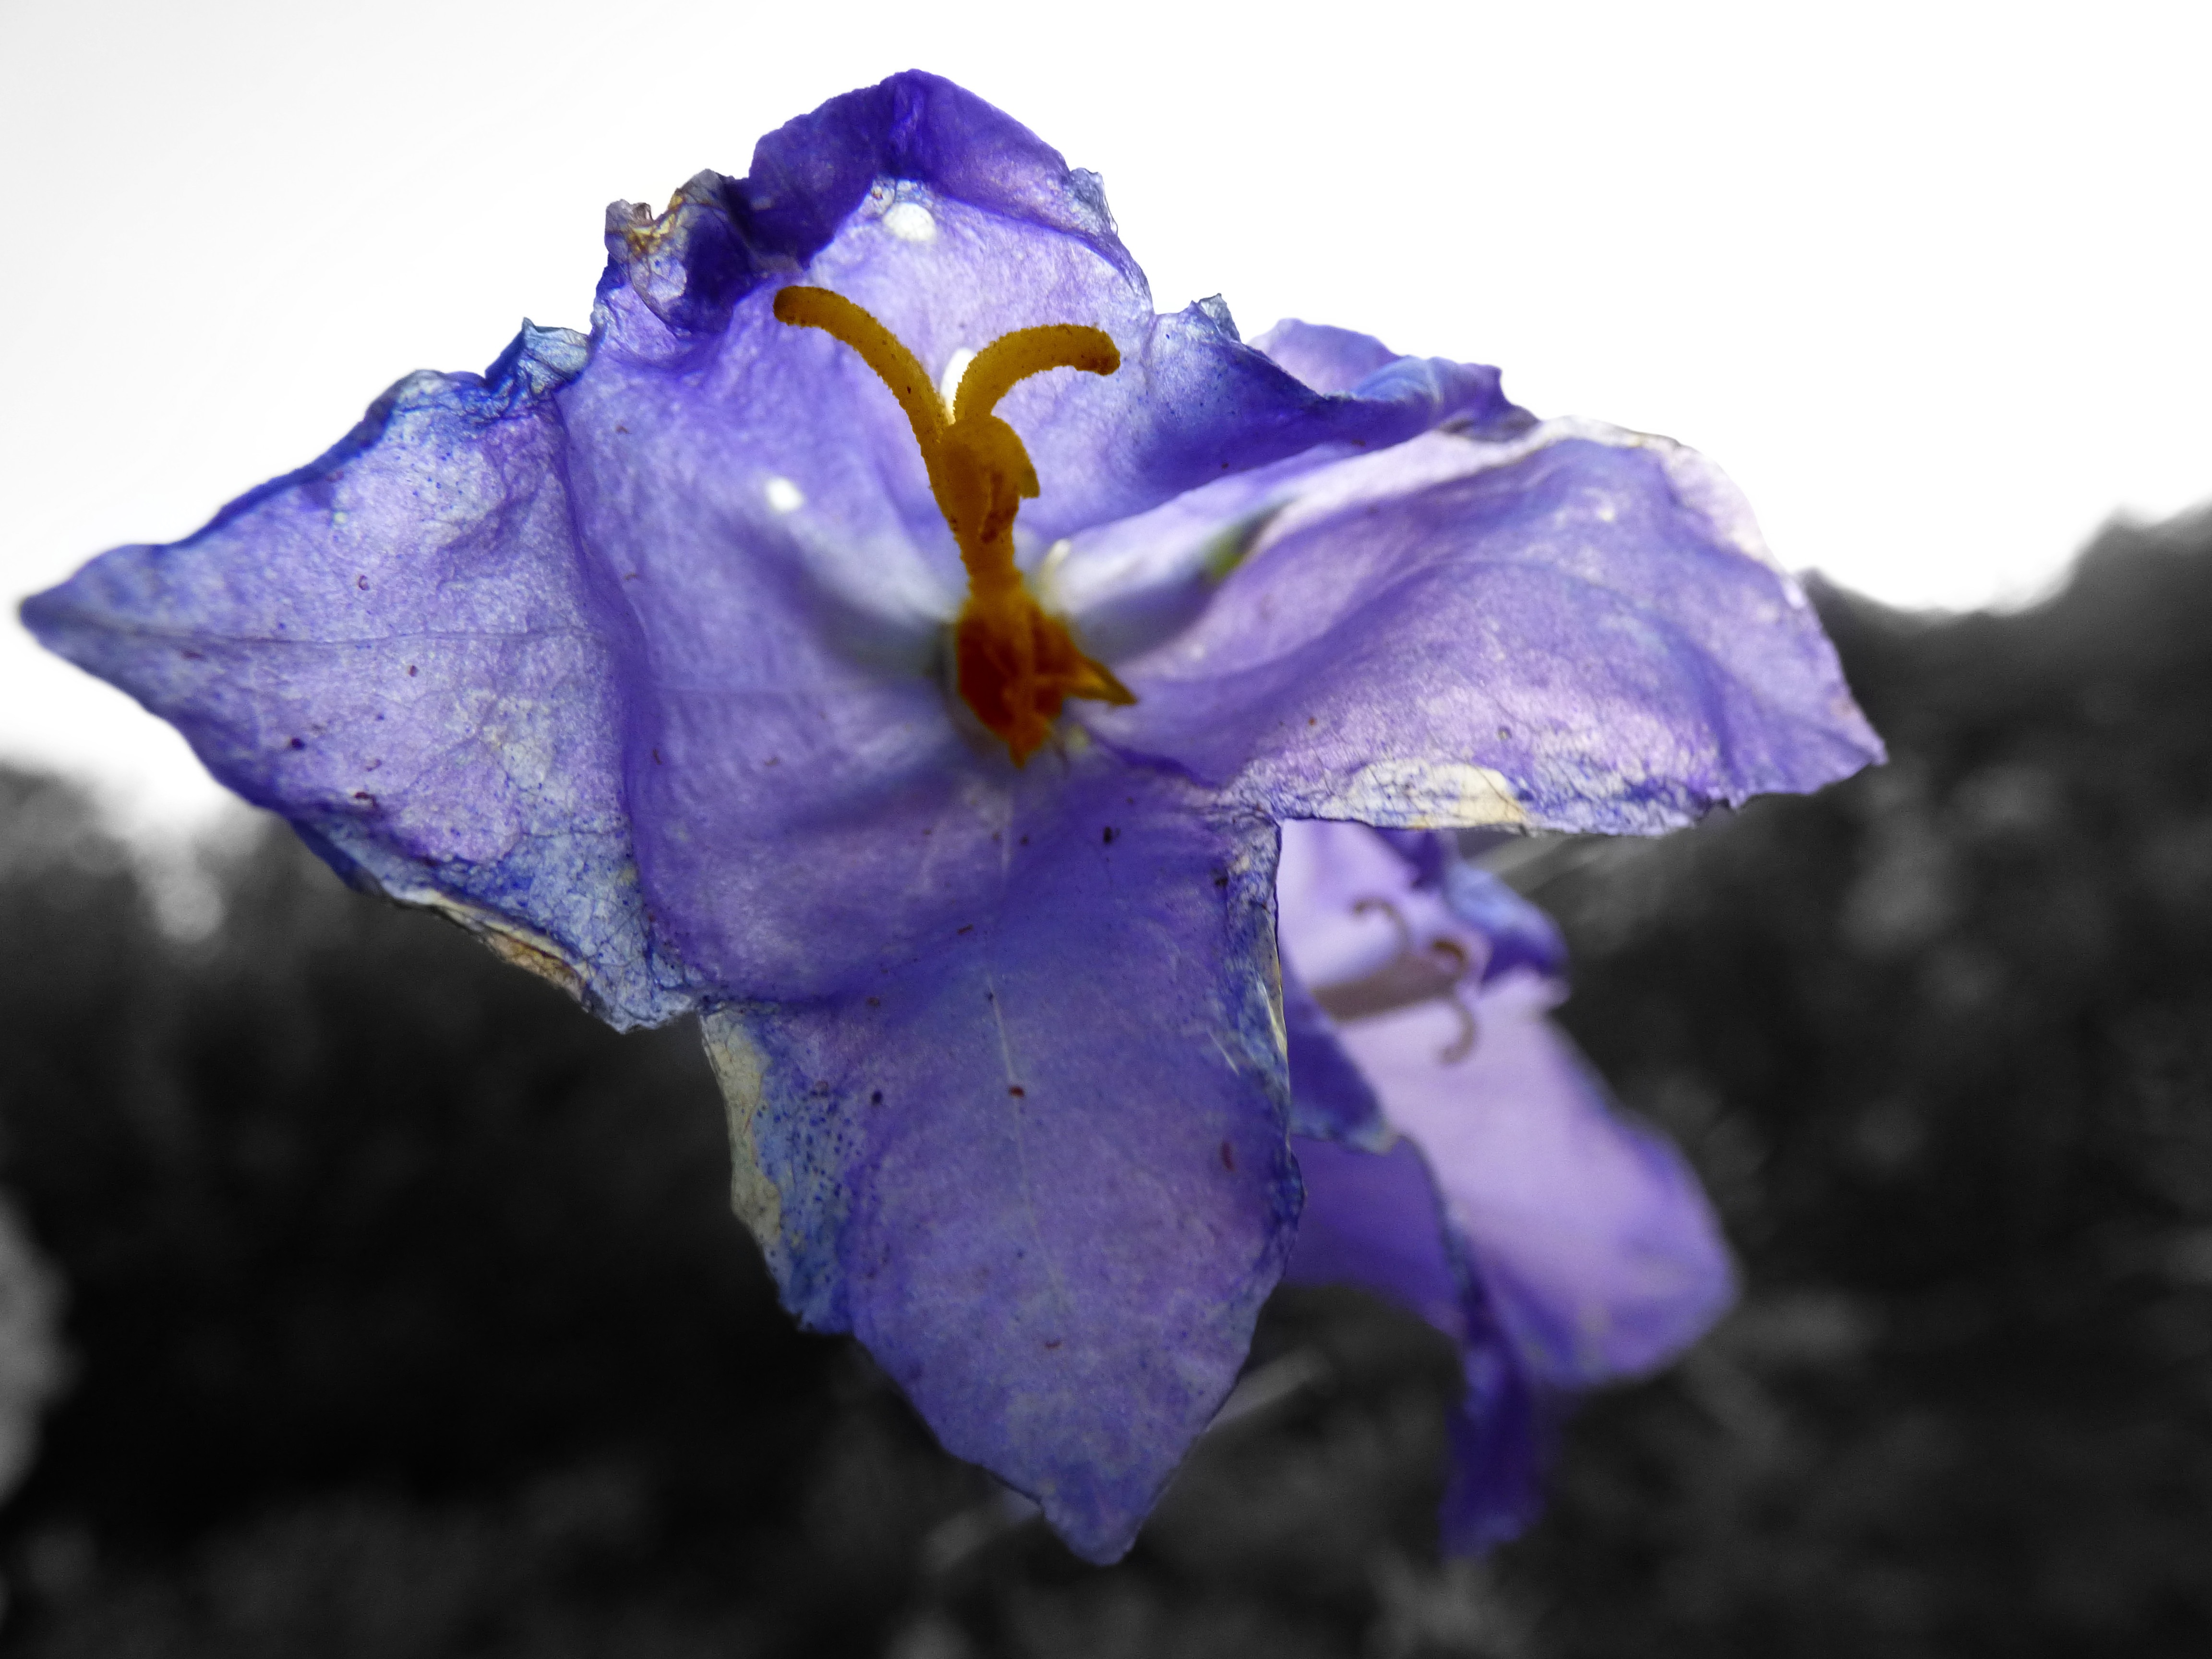
nature, blossom, plant, flower, purple, petal, bloom, spring, blue, garden, flora, wildflower, violet, macro photography, flowering plant, delphinium, bellflower family, land plant